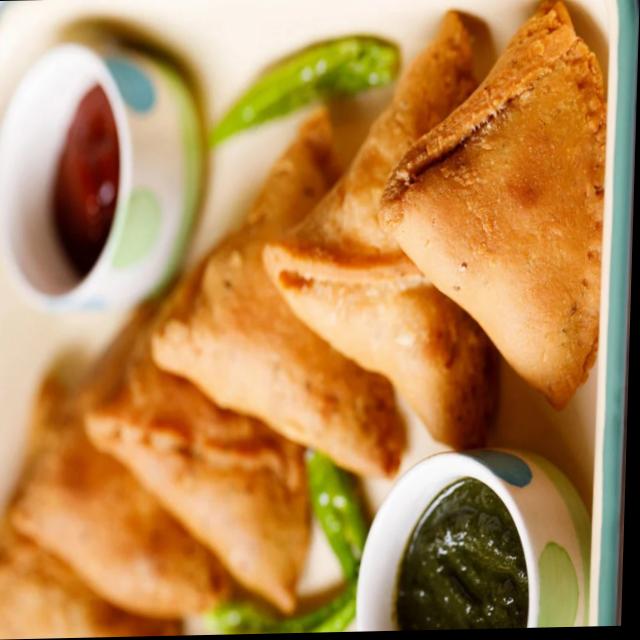
Dish: samosa